Poland national football team

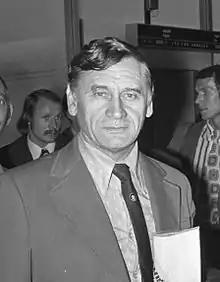
Kazimierz Górski was head coach of the national team between 1971 and 1976.

On 11 June 1946, following the aftermath of World War II, Poland played their first international friendly match, a 3–1 defeat against Norway in Oslo. Poland's biggest success in the early years after the war was their victory against one of Europe's best at the time, Czechoslovakia. Poland defeated their southern neighbors 3–1.